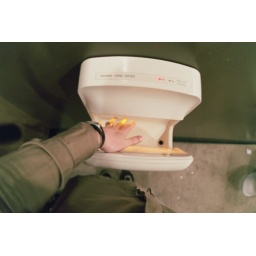
super-cool hand dryer in bathroom at ken's artisan pizza